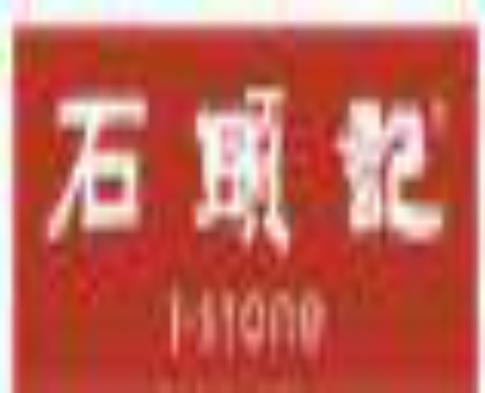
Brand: isTone
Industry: Others